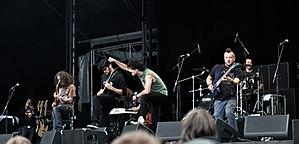
Nekrogoblikon est un groupe de death metal mélodique américain basé à Los Angeles, en Californie. Le groupe décrit sa musique comme du « goblin metal ». Le groupe a été formé en 2006 par Tim "Goldberg" Lyakhovetskiy et Nicky "Scorpion" Calonne en 2006. Le groupe a depuis sorti quatre albums studios : Goblin Island, Stench, Heavy Meta et Welcome to Bonkers ainsi qu'un EP : Power. La meilleure description du groupe est celle faite par le groupe sur sa page bandcamp : "Ce qui arrive quand on met ensemble une poignée de mélomanes assoiffés de sang et fans de gobelins.".